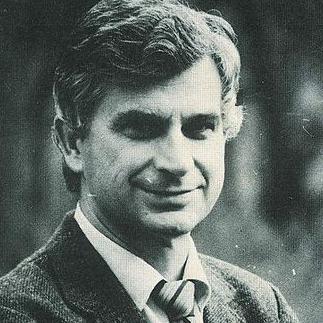
Age: 51